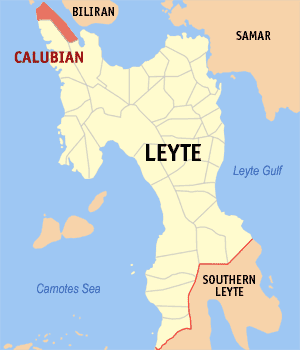
Calubian est une municipalité de la province de Leyte, aux Philippines.